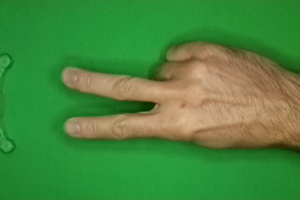
Label: scissors